Maschinenbau-Gesellschaft Karlsruhe

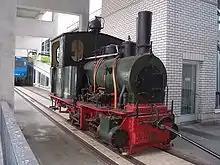
OEG locomotive no. 56 in the Technoseum, Mannheim

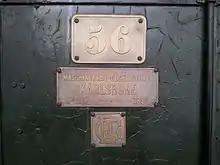
OEG locomotive no. 56, works no. 1167

The Maschinenbau-Gesellschaft Karlsruhe ('Karlsruhe Engineering Works') was a locomotive and railway wagon manufacturer in the early days of the German railways. It was based at Karlsruhe in what is now the state of Baden-Württemberg in southwestern Germany.